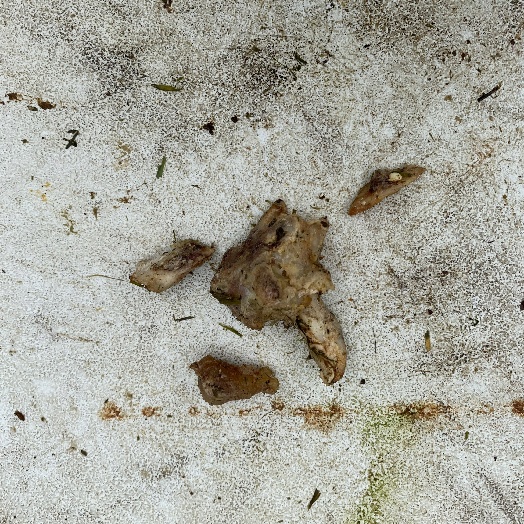
Label: generalcompost